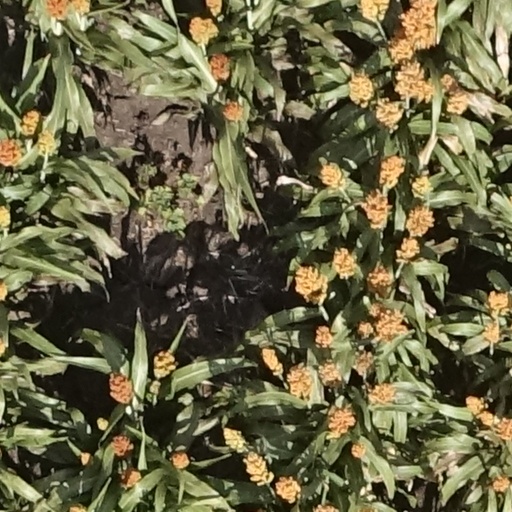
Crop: sorghum